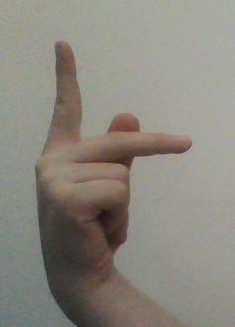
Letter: dha